List of equipment of the Canadian Coast Guard

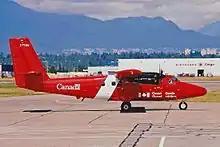
de Havilland Canada DHC-6 Twin Otter (C-FCSU) at Vancouver International Airport.

One fixed wing aircraft (owned and operated by Transport Canada on behalf of CCG) is based in eastern Canadian airports with the facility at Ottawa International Airport providing the main maintenance base. A single fixed-wing aircraft is based in British Columbia. The CCG operates two Transport Canada aircraft under contract: an Ottawa-based de Havilland Dash 8, which does pollution control patrols over the Great Lakes, St. Lawrence Seaway, and parts of the east coast; and a Vancouver-based de Havilland Twin Otter, which flies fisheries and pollution control missions along the west coast. In addition to the federal government aircraft, a private company Provincial Aerospace Ltd., is contracted to operate four specially modified and equipped King Air 200 aircraft in support of the National Aerial Surveillance Program (jointly funded by Transport Canada and Fisheries and Oceans Canada), from Halifax, St. John's and Comox, British Columbia.